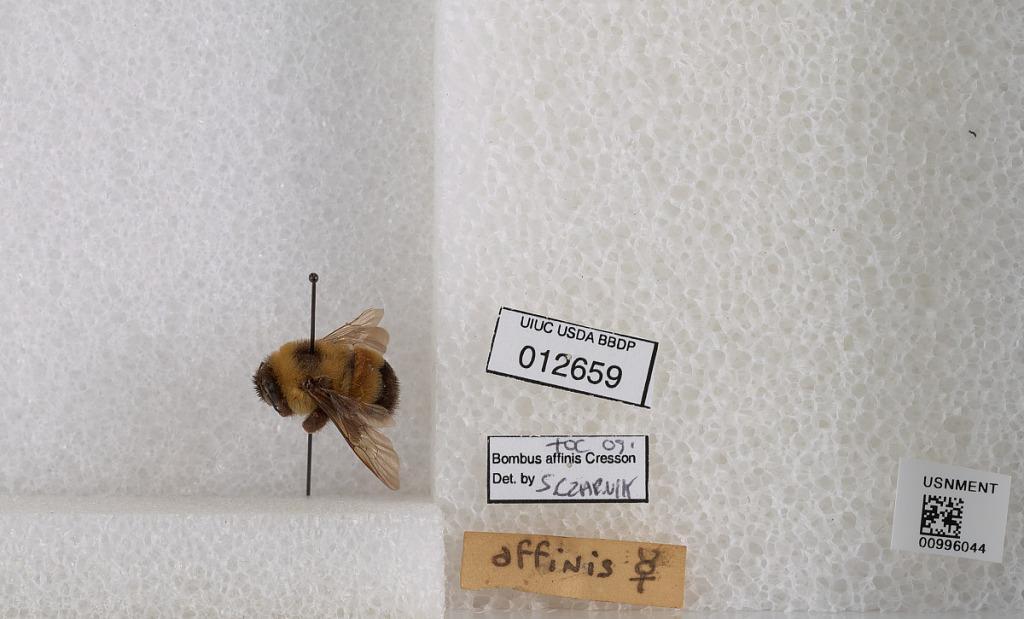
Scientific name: Bombus (Bombus) affinis Cresson